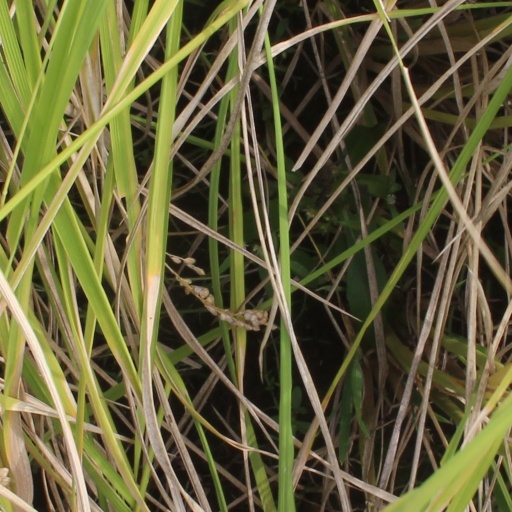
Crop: rice